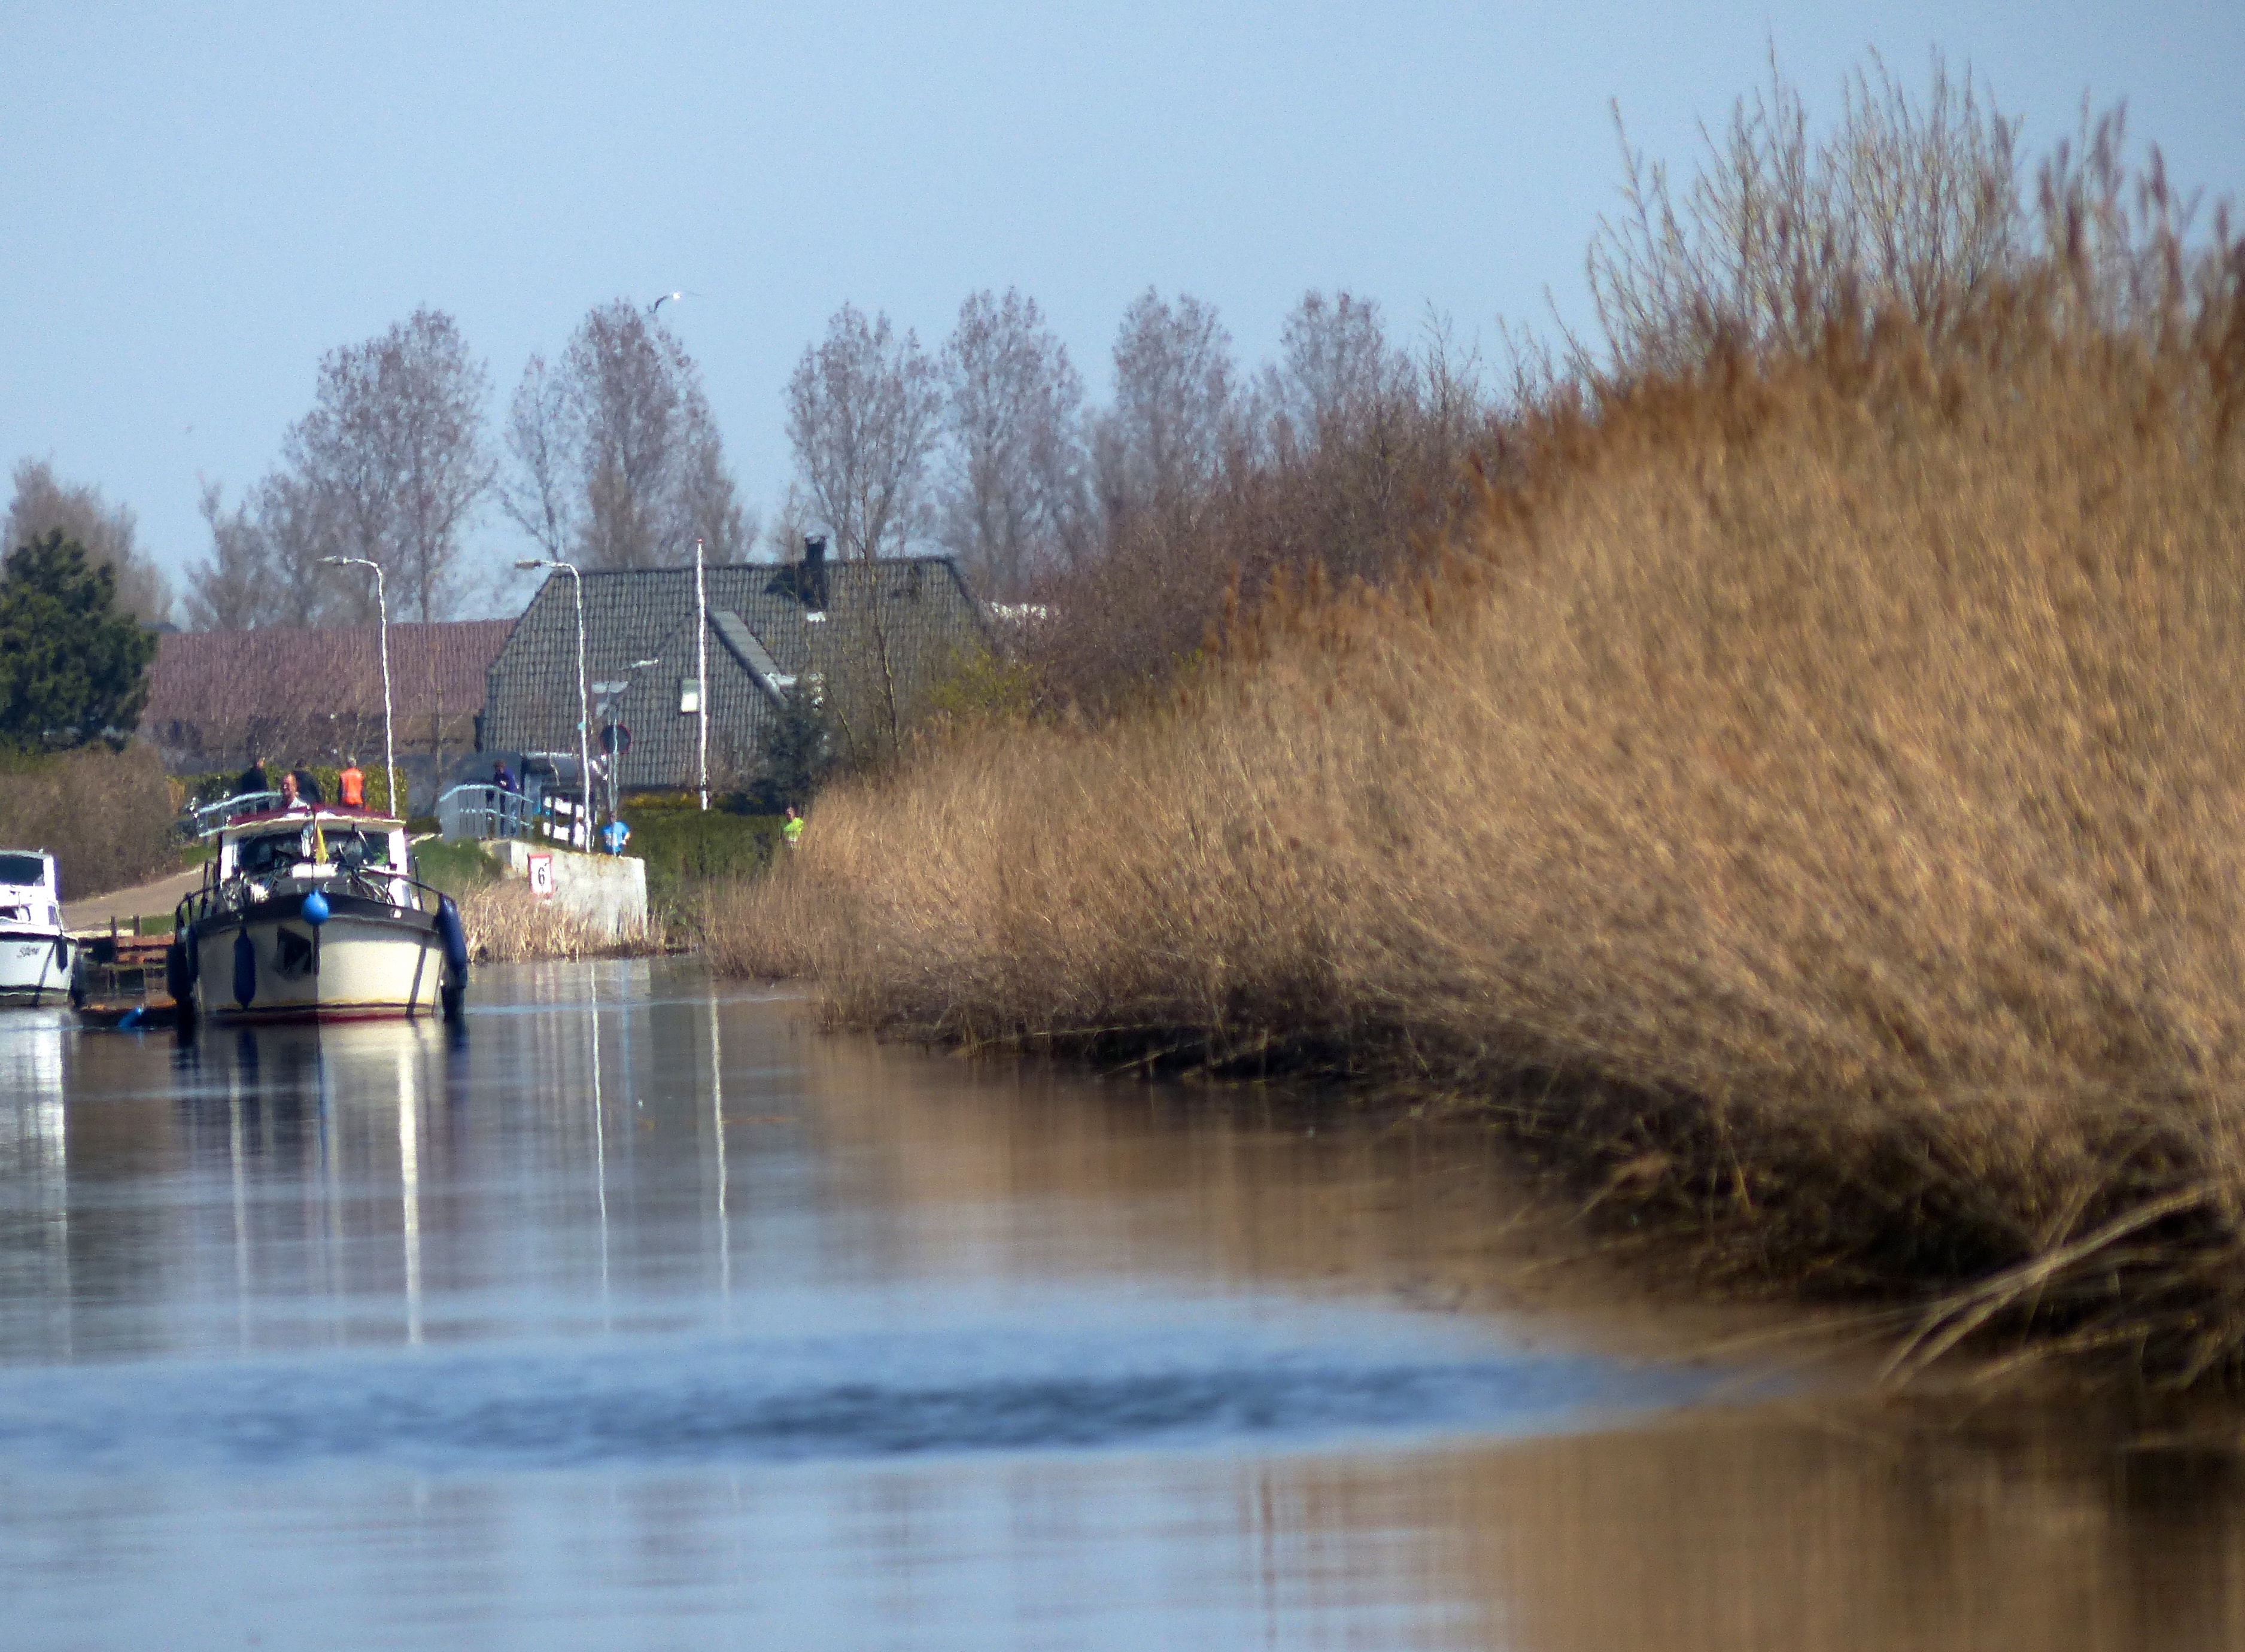
water, boat, river, canal, reflection, vehicle, reservoir, waterway, holland, wetland, channel, lisse, landform